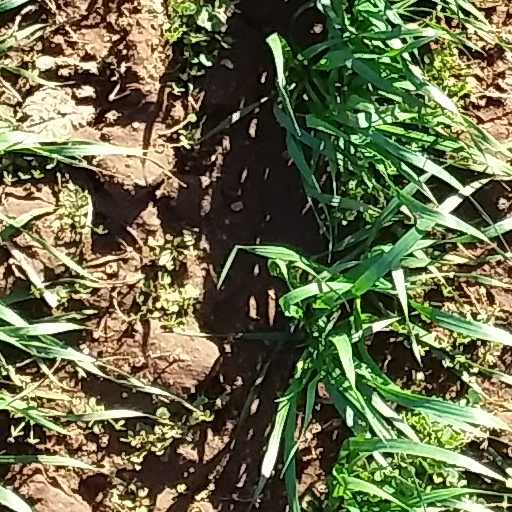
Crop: wheat